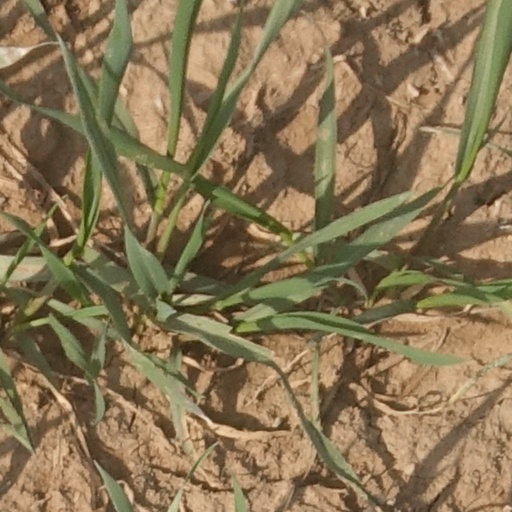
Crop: wheat